Tom Davies (footballer, born 1998)

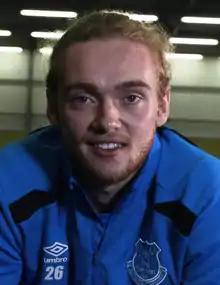
Davies with Everton in 2018

Thomas Davies (born 30 June 1998) is an English professional footballer who plays as a midfielder for club Sheffield United.